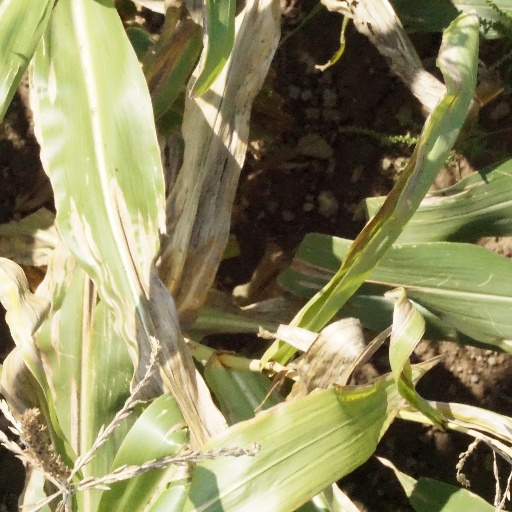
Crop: maize; corn